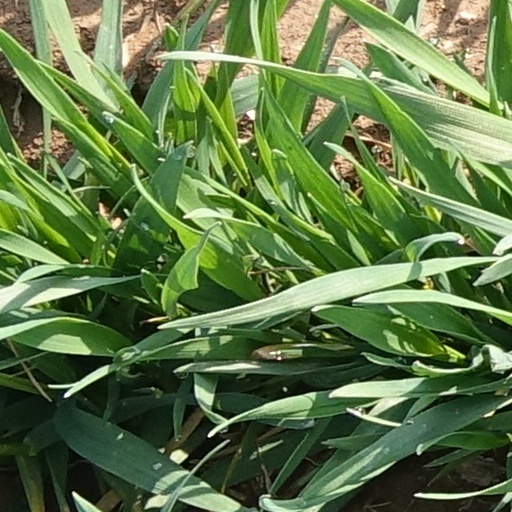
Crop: wheat